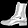
Label: Ankle boot